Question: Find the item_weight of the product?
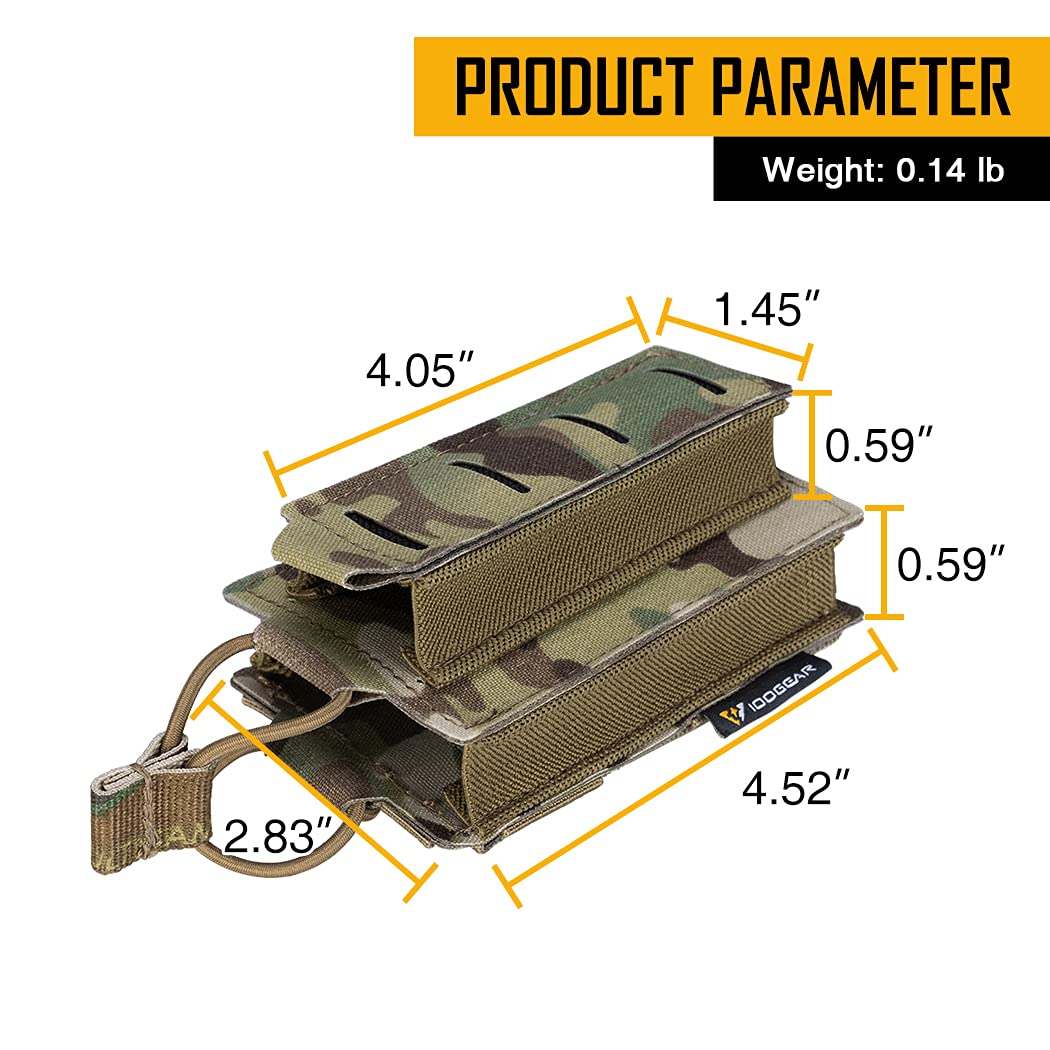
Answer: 0.14 pound